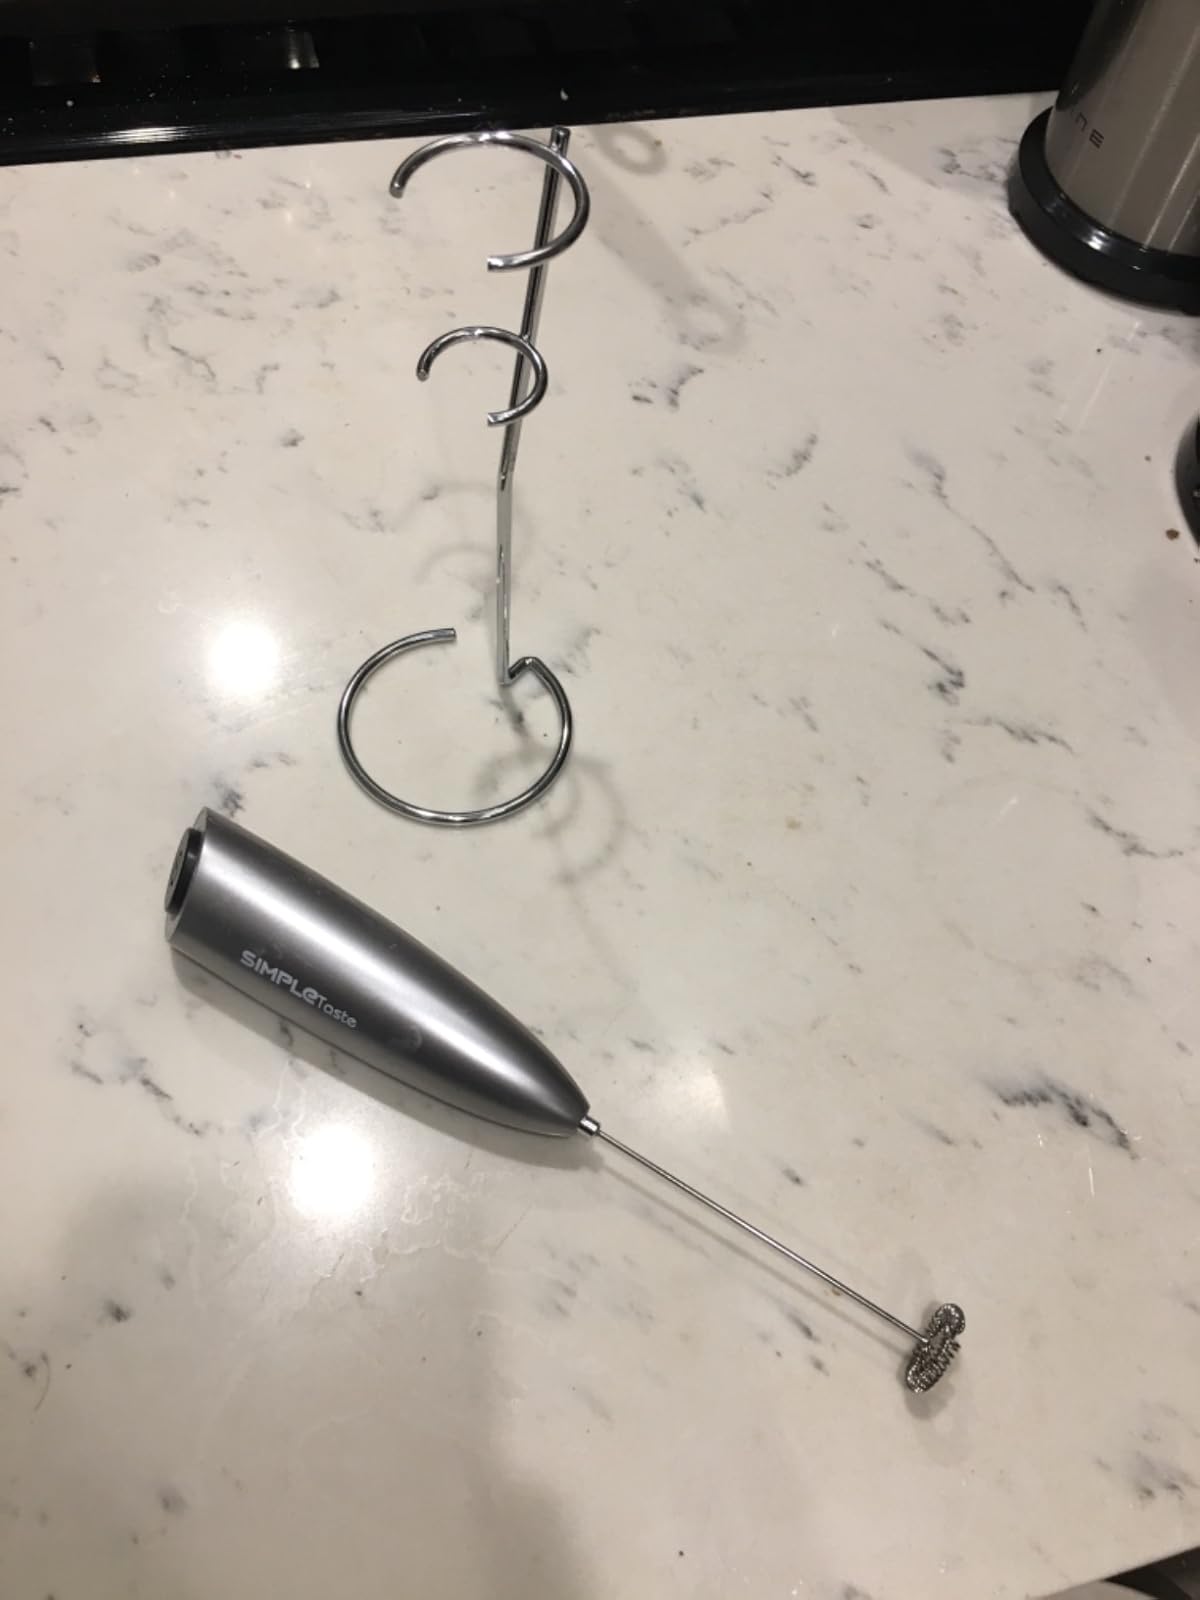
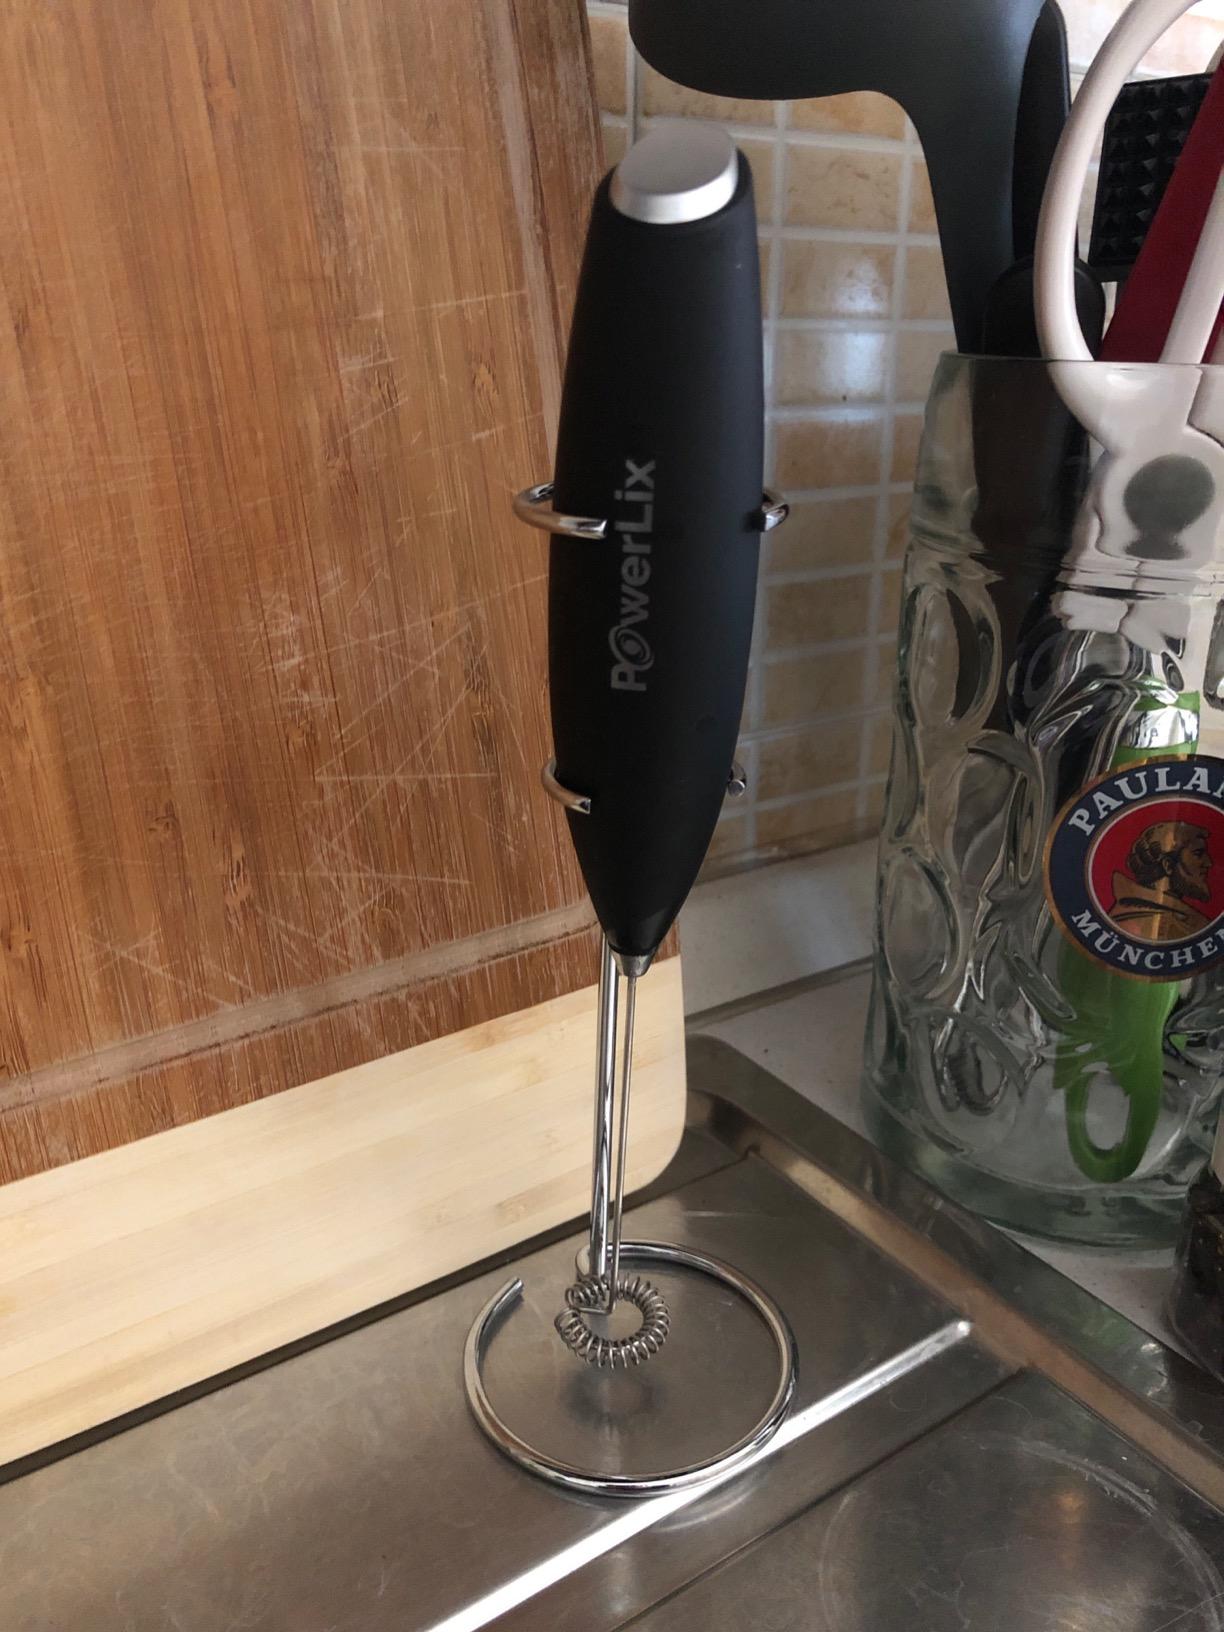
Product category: items_mixer
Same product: no